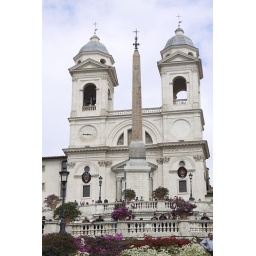
The church is Trinita dei Monti; Barbara is below the window to the left of the base of the obelisk, with arms raised.